Le Rhône 9C

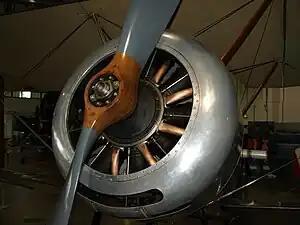
Le Rhône 9C engine installed in a Sopwith Pup at the Royal Air Force Museum London

The Le Rhône 9C is a nine-cylinder rotary aircraft engine produced in France by " Société des Moteurs Le Rhône" / Gnome et Rhône. Also known as the Le Rhône 80 hp in a reference to its nominal power rating, the engine was fitted to many military aircraft types during the First World War. Le Rhône 9C engines were also produced under license in Great Britain, the United States and Sweden.